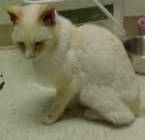
Label: cats